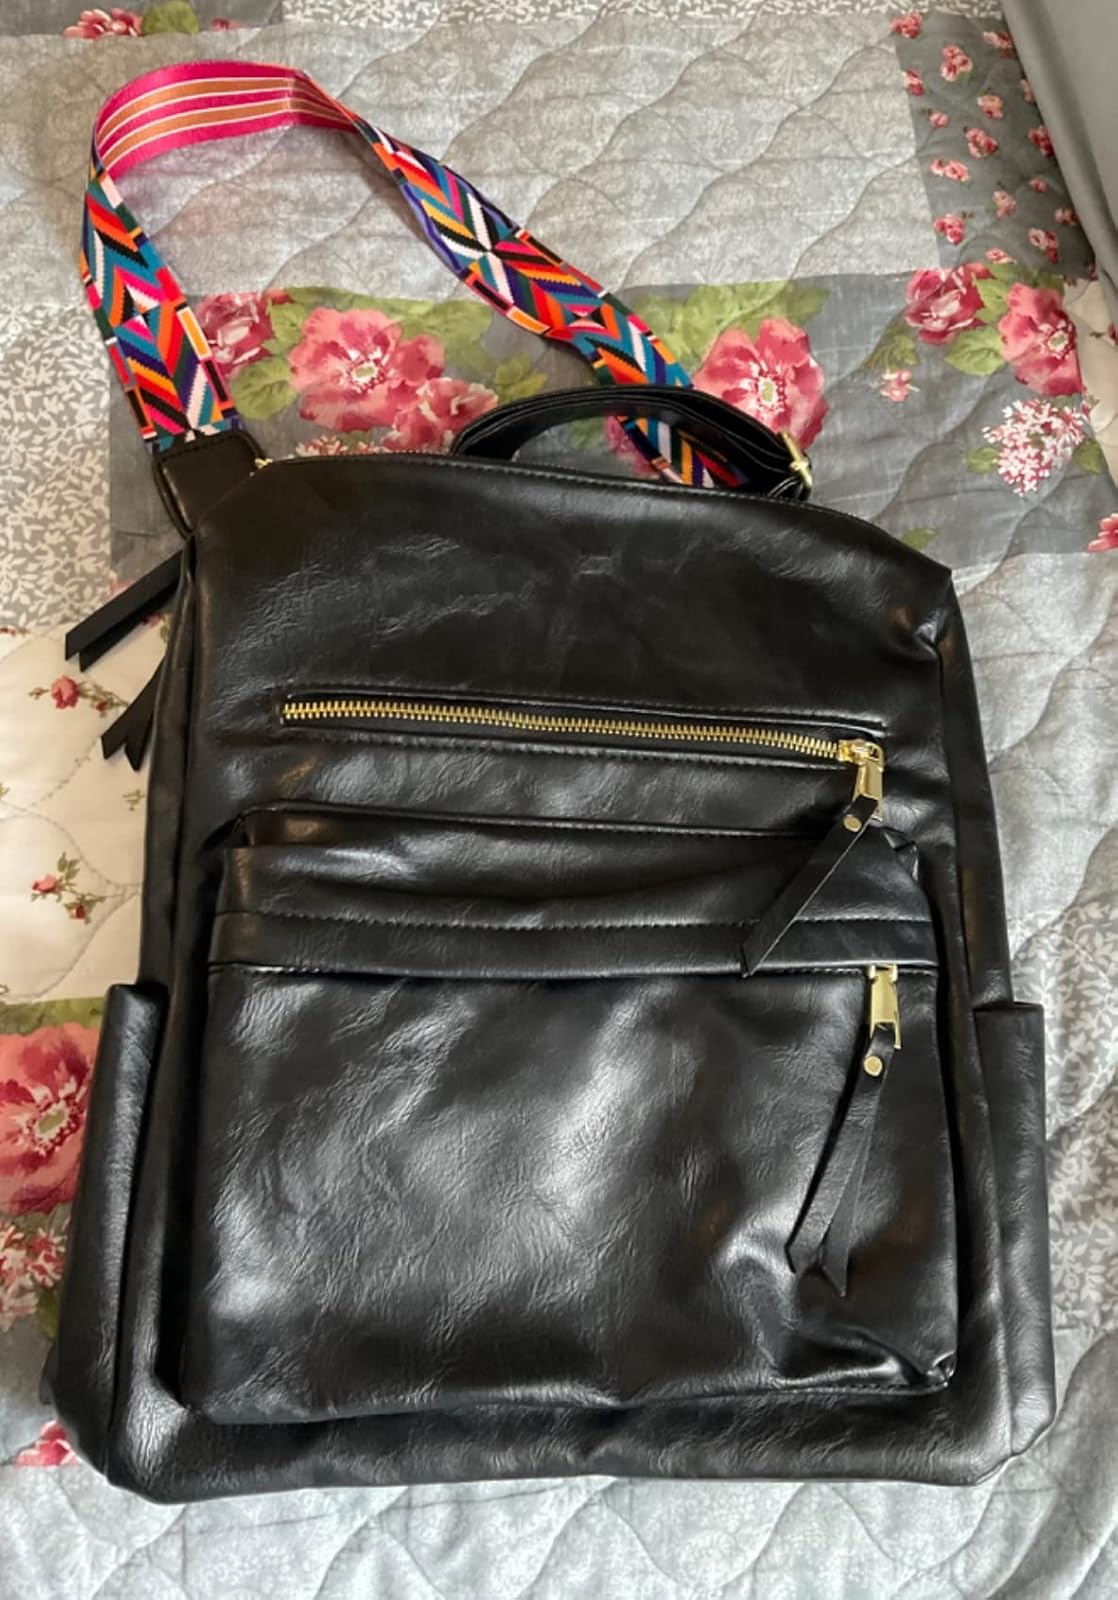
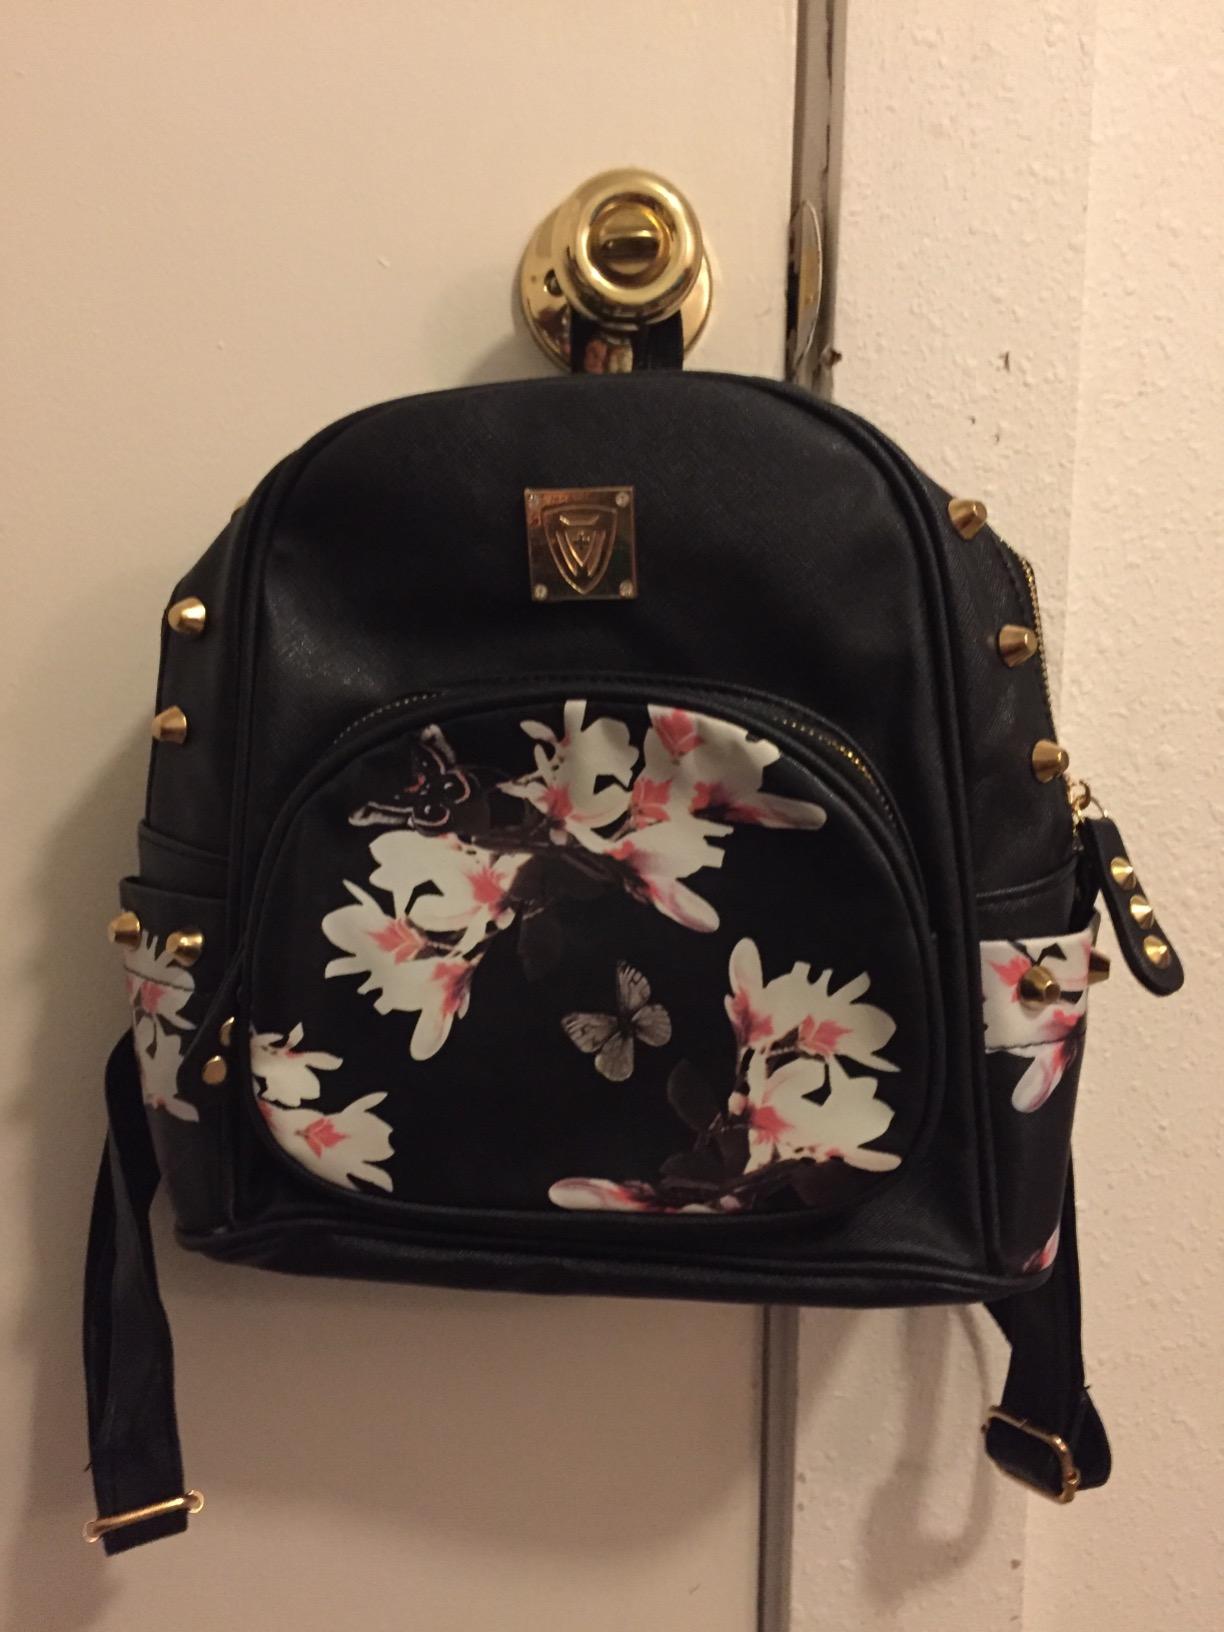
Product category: accessories_handbag
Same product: no